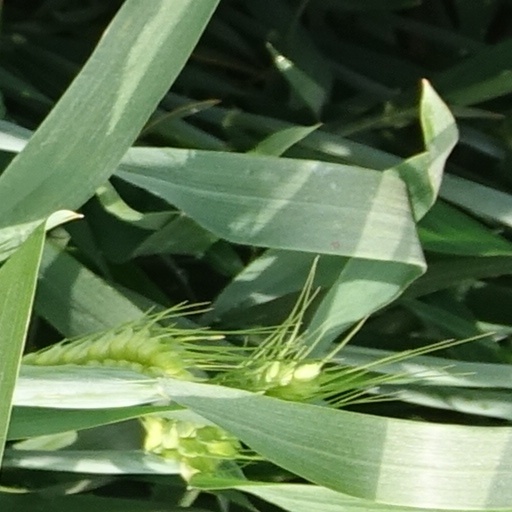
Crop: wheat